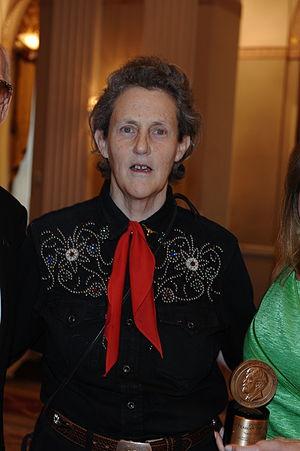
Mary Temple Grandin, dite Temple Grandin, née le 29 août 1947 à Boston, est une femme autiste, professeure de zootechnie et de sciences animales à l'université d'État du Colorado, docteure et spécialiste de renommée internationale dans cette même discipline. Elle monte en 1980 une entreprise d’ingénierie et de conseils sur les conditions d'élevage des animaux de rente, qui fait d’elle une experte en conception d'équipements pour le bétail. En 2012, près de la moitié des abattoirs à bovins d'Amérique du Nord sont équipés du matériel qu'elle a conçu ; depuis les années 1980 jusqu'en 2016, elle a collaboré à environ 200 articles de recherche.